Canadian Prairies

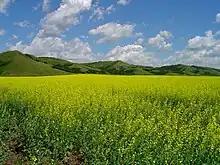
A canola field in the Qu'Appelle Valley in southern Saskatchewan.

In the 2021 Canadian census, the Canadian prairie provinces had a population of 6,737,293 consisting of 4,262,635 in Alberta, 1,342,153 in Manitoba, and 1,132,505 in Saskatchewan, up 4.6% from 6,443,892 in 2016. The three provinces have a combined area of ( land and freshwater) consisting of in Alberta, in Manitoba, and in Saskatchewan.